Describe the emotion expressed in this image:  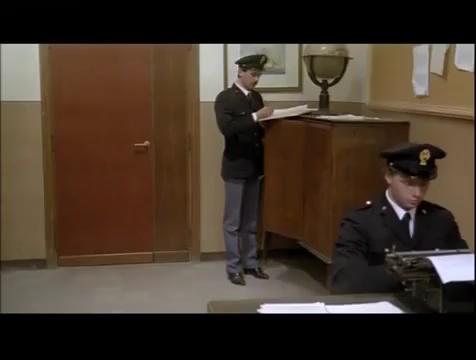
This person displays Fear, valence and arousal with high intensity.